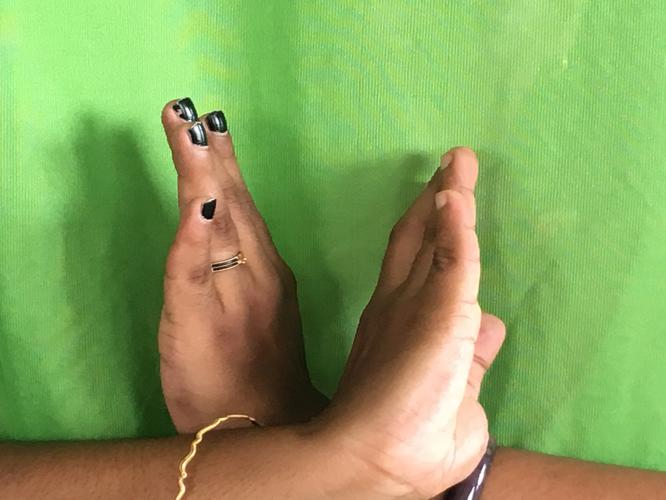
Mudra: Swastikam
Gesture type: double_hand